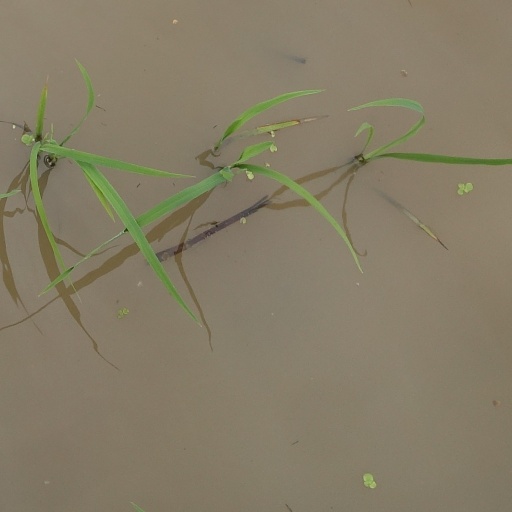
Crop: rice